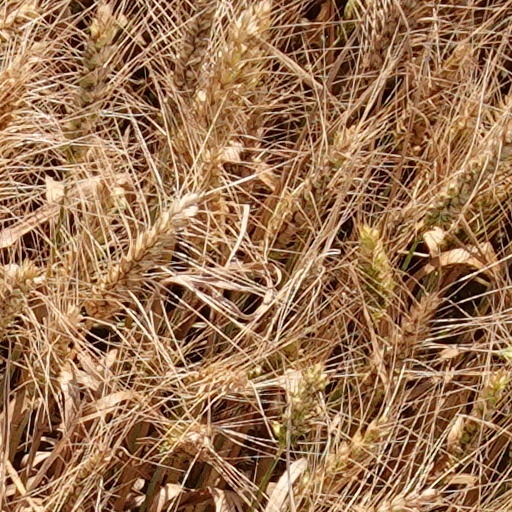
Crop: wheat